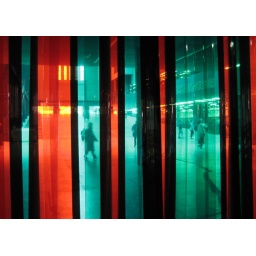
Red and Green curtains in the turbine hall with sunlight streaming through the windows at the West end.